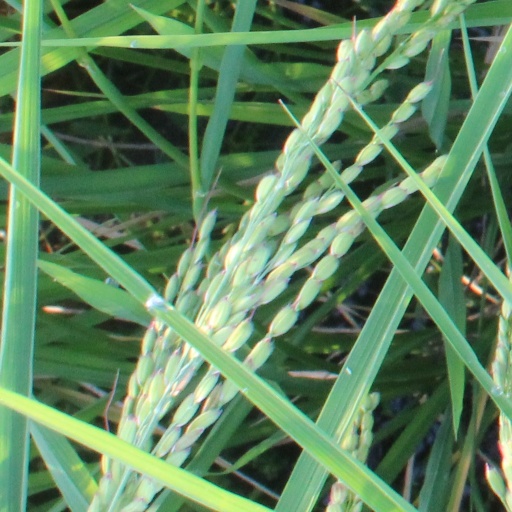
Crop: rice